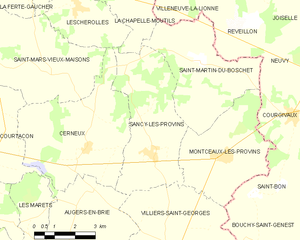
Carte des communes françaises Sancy-lès-Provins